James Swan (mayor of Brisbane)

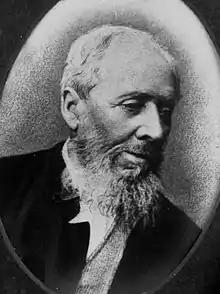

James Swan (1811–1891) was an alderman and mayor of the Brisbane Municipal Council and a Member of the Queensland Legislative Council.